Public housing estates in Pok Fu Lam, Aberdeen and Ap Lei Chau

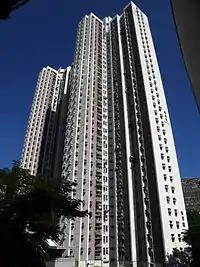
Hung Fuk Court

Hung Fuk Court is a HOS court in Tin Wan, Aberdeen, near Tin Wan Estate. It consists of 2 blocks completed in 1997.